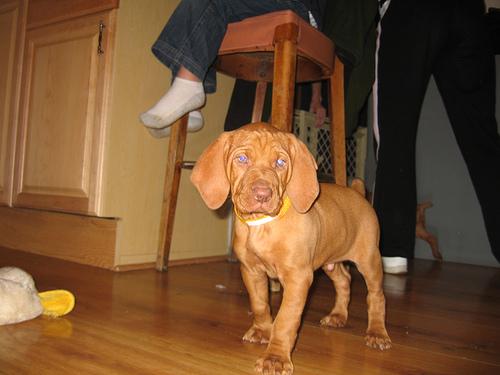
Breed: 210-n000048-vizsla